Sultan Kayhan

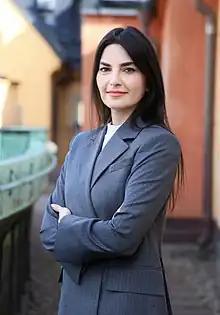

Sultan Kayhan (born 1988) was a Swedish politician. , she served as Member of the Riksdag representing the constituency of Stockholm Municipality. She became a member after Kadir Kasirga resigned.